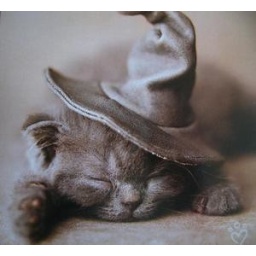
cat in a hat (10,5x11,5 cm)